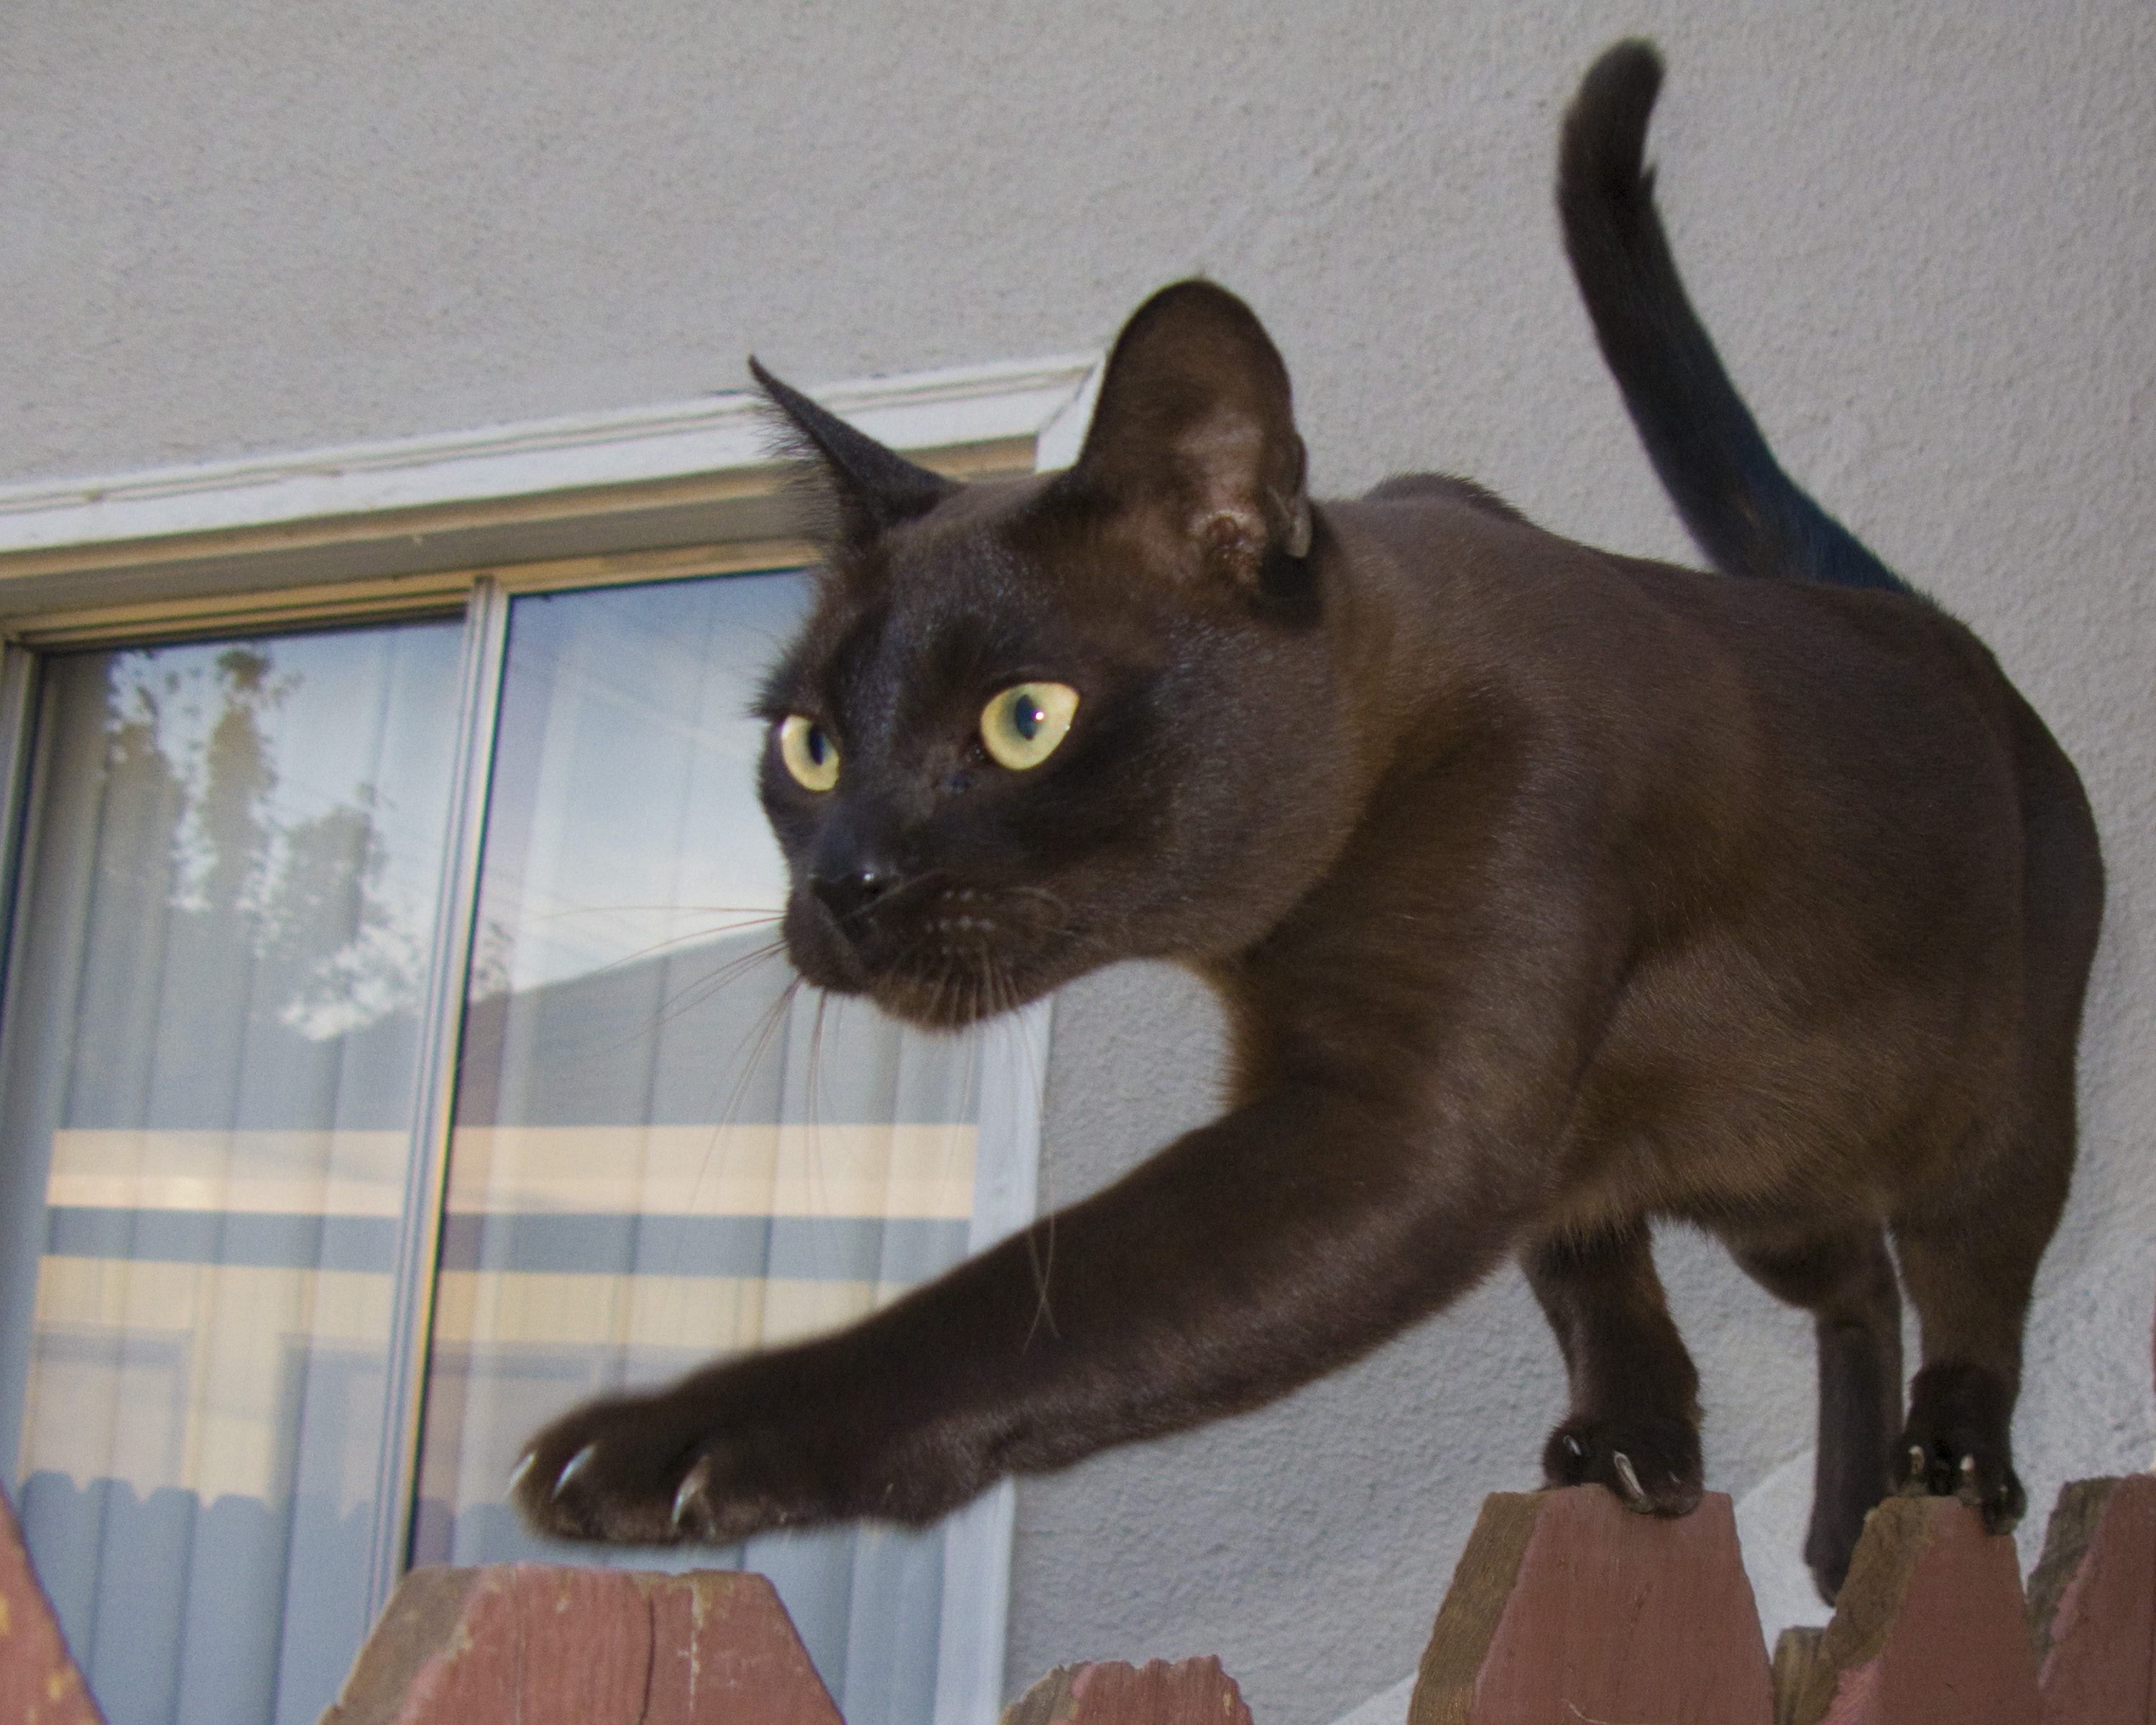
cat, mammal, whiskers, vertebrate, burmese, small to medium sized cats, cat like mammal